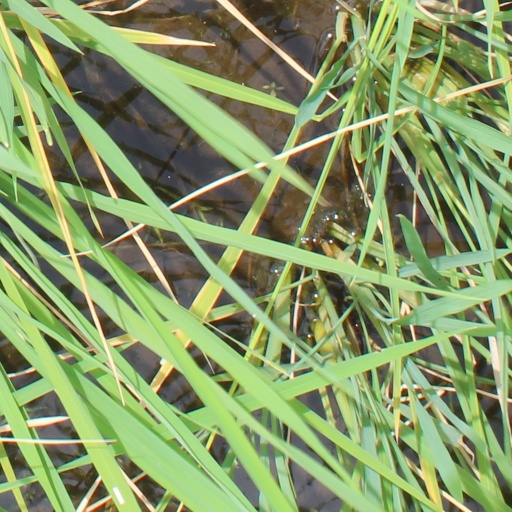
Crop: rice